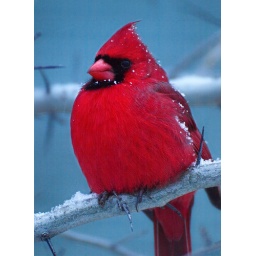
this same cardinal almost always sits in the same tree as the sun sets